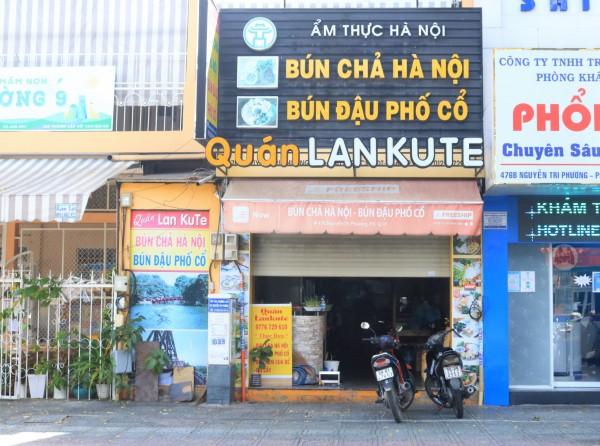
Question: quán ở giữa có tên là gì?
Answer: quán ở giữa có tên là quán lan kute